Chengdu

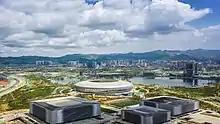
Chengdu Dong'an Lake Sports Park

The main collection highlights the Ancient City of Chengdu, Shu State & its culture, while displaying thousands of valuable relics including earthenware, jade wares, bone objects, gold wares, and bronzes that have been unearthed from Shang dynasty sacrificial sites.